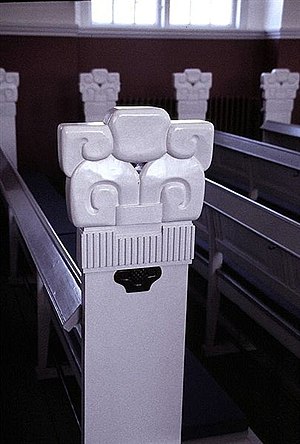
Thorvald Bindesbøll / Værker / Ornamentik og dekoration
Stolegavle, 1910, Skagen Kirke
Skagen Kirke i Frederikshavn Kommune.
Thorvald Bindesbøll var en dansk arkitekt og formgiver. Bindesbøll var søn af arkitekt Gottlieb Bindesbøll og bror til Johanne Bindesbøll. Han forblev ugift.